Robert T. Banks

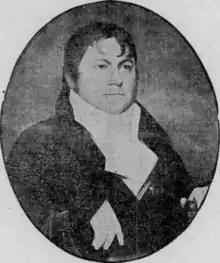
George Washington Banks, father of Robert T. Banks

Robert Tunstall Banks was born on April 2, 1822, in Williamsburg, Virginia to Charlotte Hayward (née Martin) and George Washington Banks. His father was a lawyer in Virginia and served as a major in the 6th Virginia Regiment. Banks was educated in common schools. After his father death in 1835, Banks was taken into the office of Thomas Ritchie, founder of the "Richmond Enquirer". At the age of fifteen, his family moved to Baltimore and he worked as a clerk at a post office there.